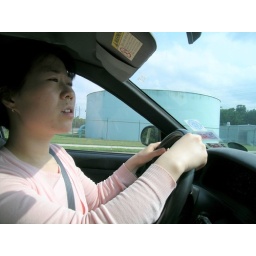
Judy driving past a water tower in Kingwood.